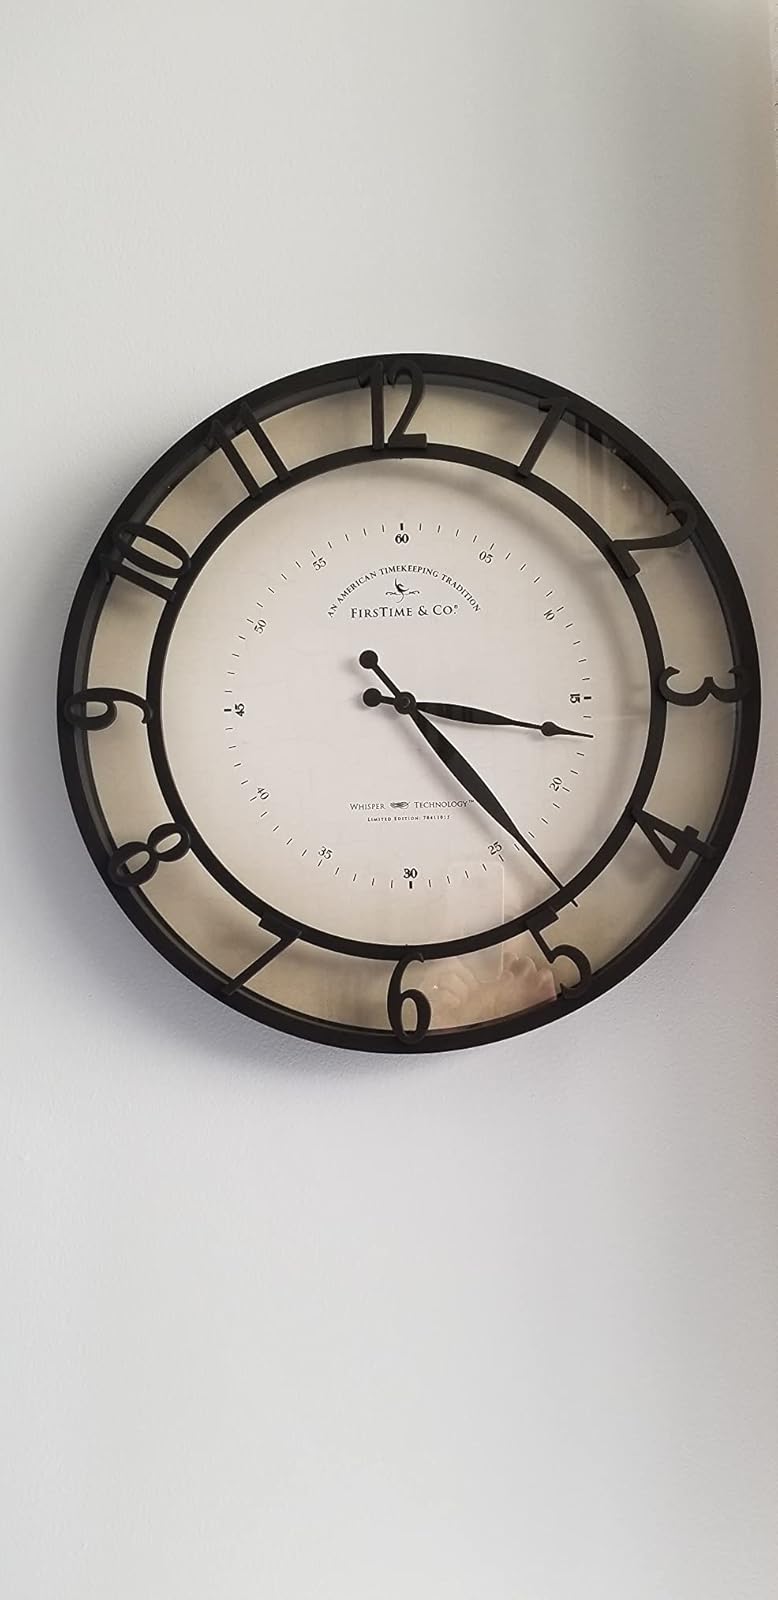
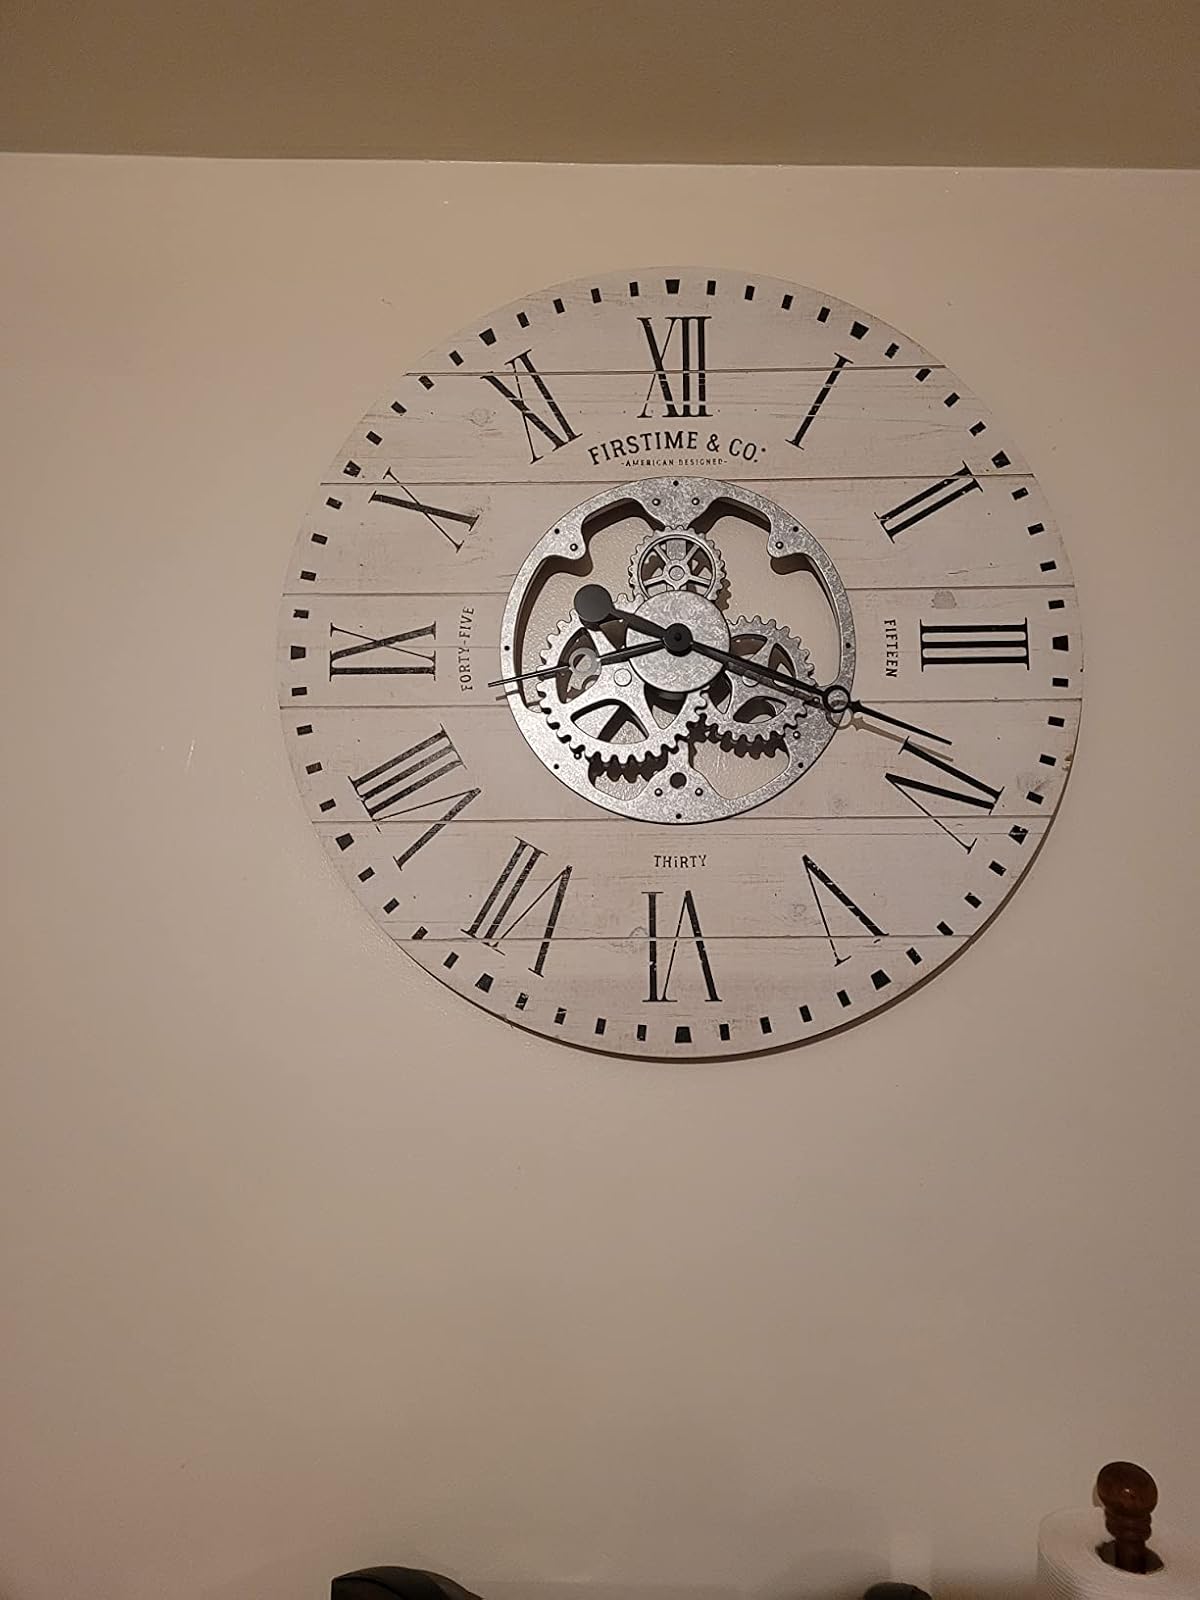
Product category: clock
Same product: no